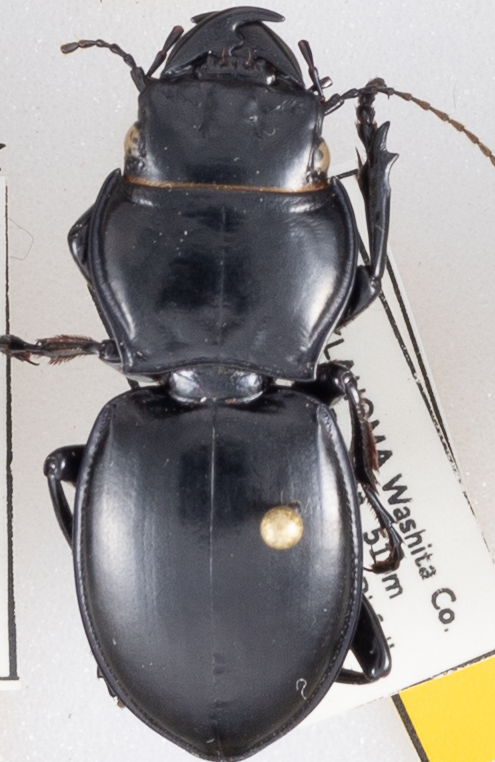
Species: Pasimachus californicus
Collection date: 2022-09-07
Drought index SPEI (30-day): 0.47
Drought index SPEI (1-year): -2.09
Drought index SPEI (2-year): -1.01